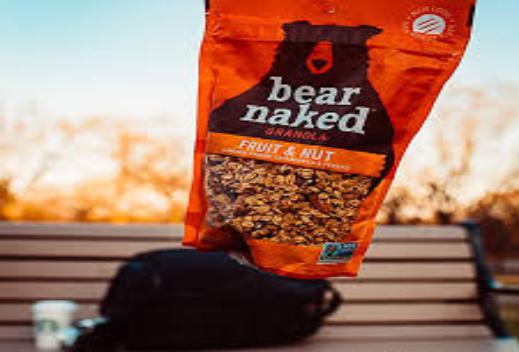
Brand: Bear Naked
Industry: Food